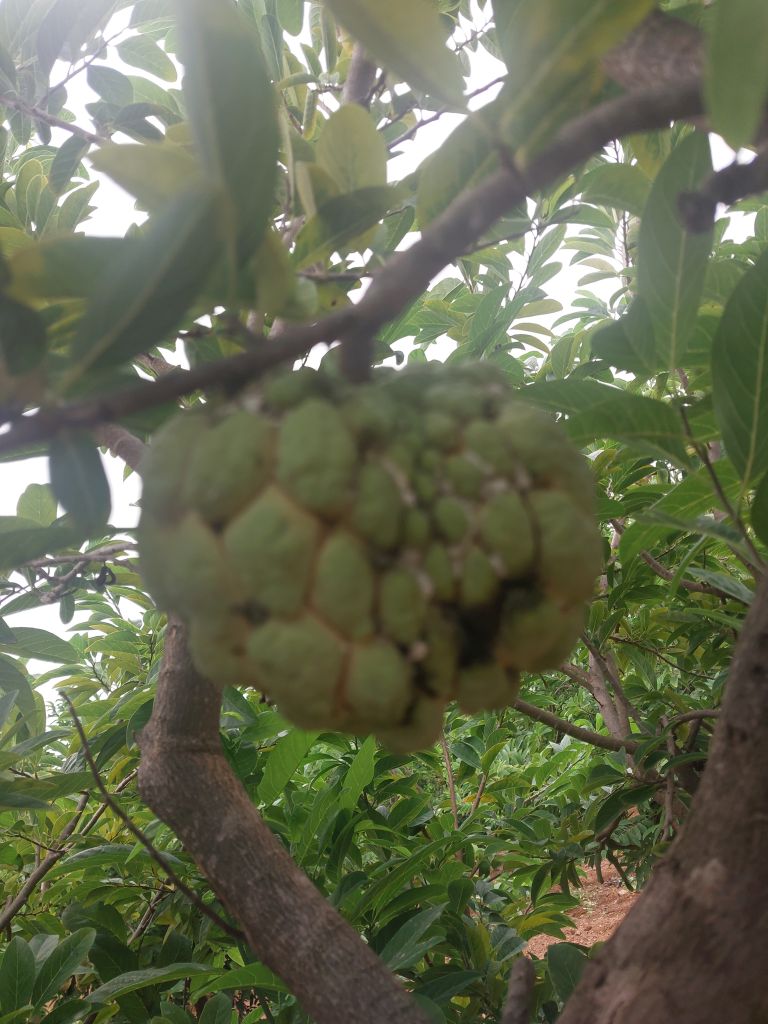
Disease label: Athracnose